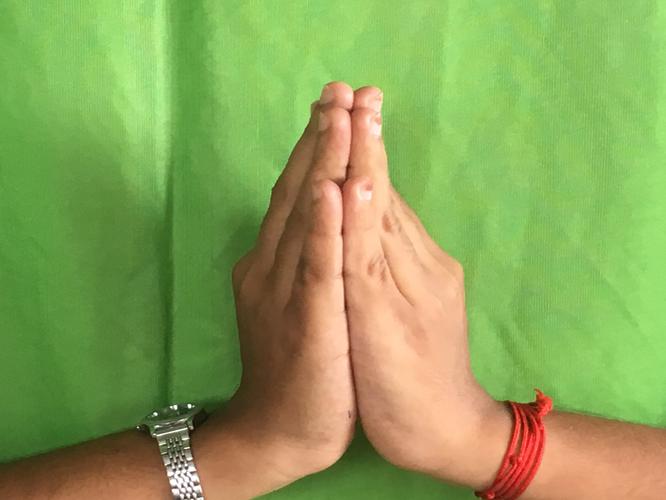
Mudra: Anjali
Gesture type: double_hand